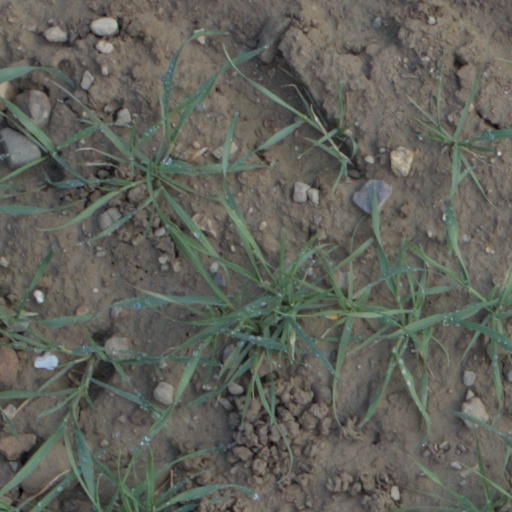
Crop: wheat